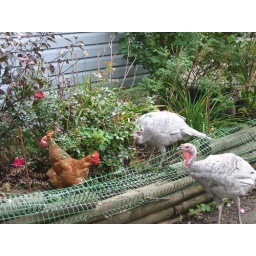
bad birds in a flower bed